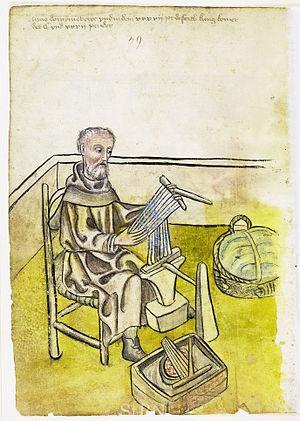
Le peignage est une activité consistant à débarrasser des paquets de fibres textiles parallèles de toutes sortes d'impuretés, afin d'améliorer l'opération de filatures si cela s'avère nécessaire. Ces impuretés consistent en fibres trop courtes, en déchets non fibreux tels que restes de matières végétales ayant échappé à l'opération de cardage, fibres enroulées sur elles-mêmes sous forme de « boutons » inextricables.